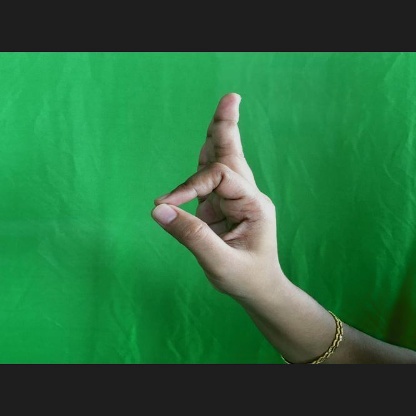
Mudra: Aralam